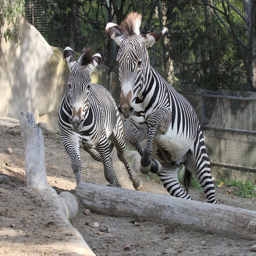
Two zebras are running over a fallen log.
two zebras close to one another inside of a fence
Two zebras run quickly over a log on the ground.
Two zebra are galloping next to each other.
Zebras racing each other in their zoo enclosure